American Rescue Plan Act of 2021

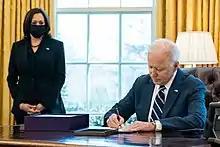
President Joe Biden signing the bill into law as Vice President Kamala Harris (left) watches

On March 10, 2021, the House passed the Senate bill on a near party-line (Jared Golden was the only one to vote against) vote of 220–211 (concurring in the Senate amendments), sending the bill to President Biden for his signature. Biden signed the bill the following day, on March 11, 2021. On March 15, 2021, the White House announced that Gene Sperling will oversee the implementation of the bill. Following the signing, Biden and his top messengers kicked off a "Help Is Here" tour across the country to promote the legislation, with Harris visiting a COVID-19 vaccination site in Las Vegas and First Lady Jill Biden visiting an elementary school in New Jersey. On March 16, Biden promoted the bill in Chester, Pennsylvania.